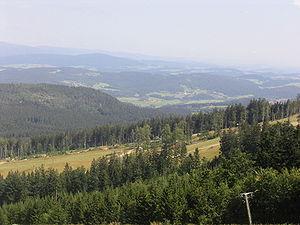
Le Geisskopf est une montagne culminant à 1 097 m située dans la Forêt de Bavière en Allemagne. Elle se situe à proximité de Bischofsmais.